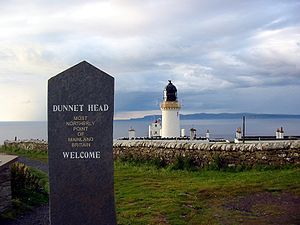
Dunnet Head
Englands nordligste punkt.
Dunnet Head er en halvø på den nordligste del af det engelske fastland. Området, også kendt under navnet Easter Head, ligger omkring 18 km vestnordvest for John o' Groats og ca. 20 km fra Duncansby Head.